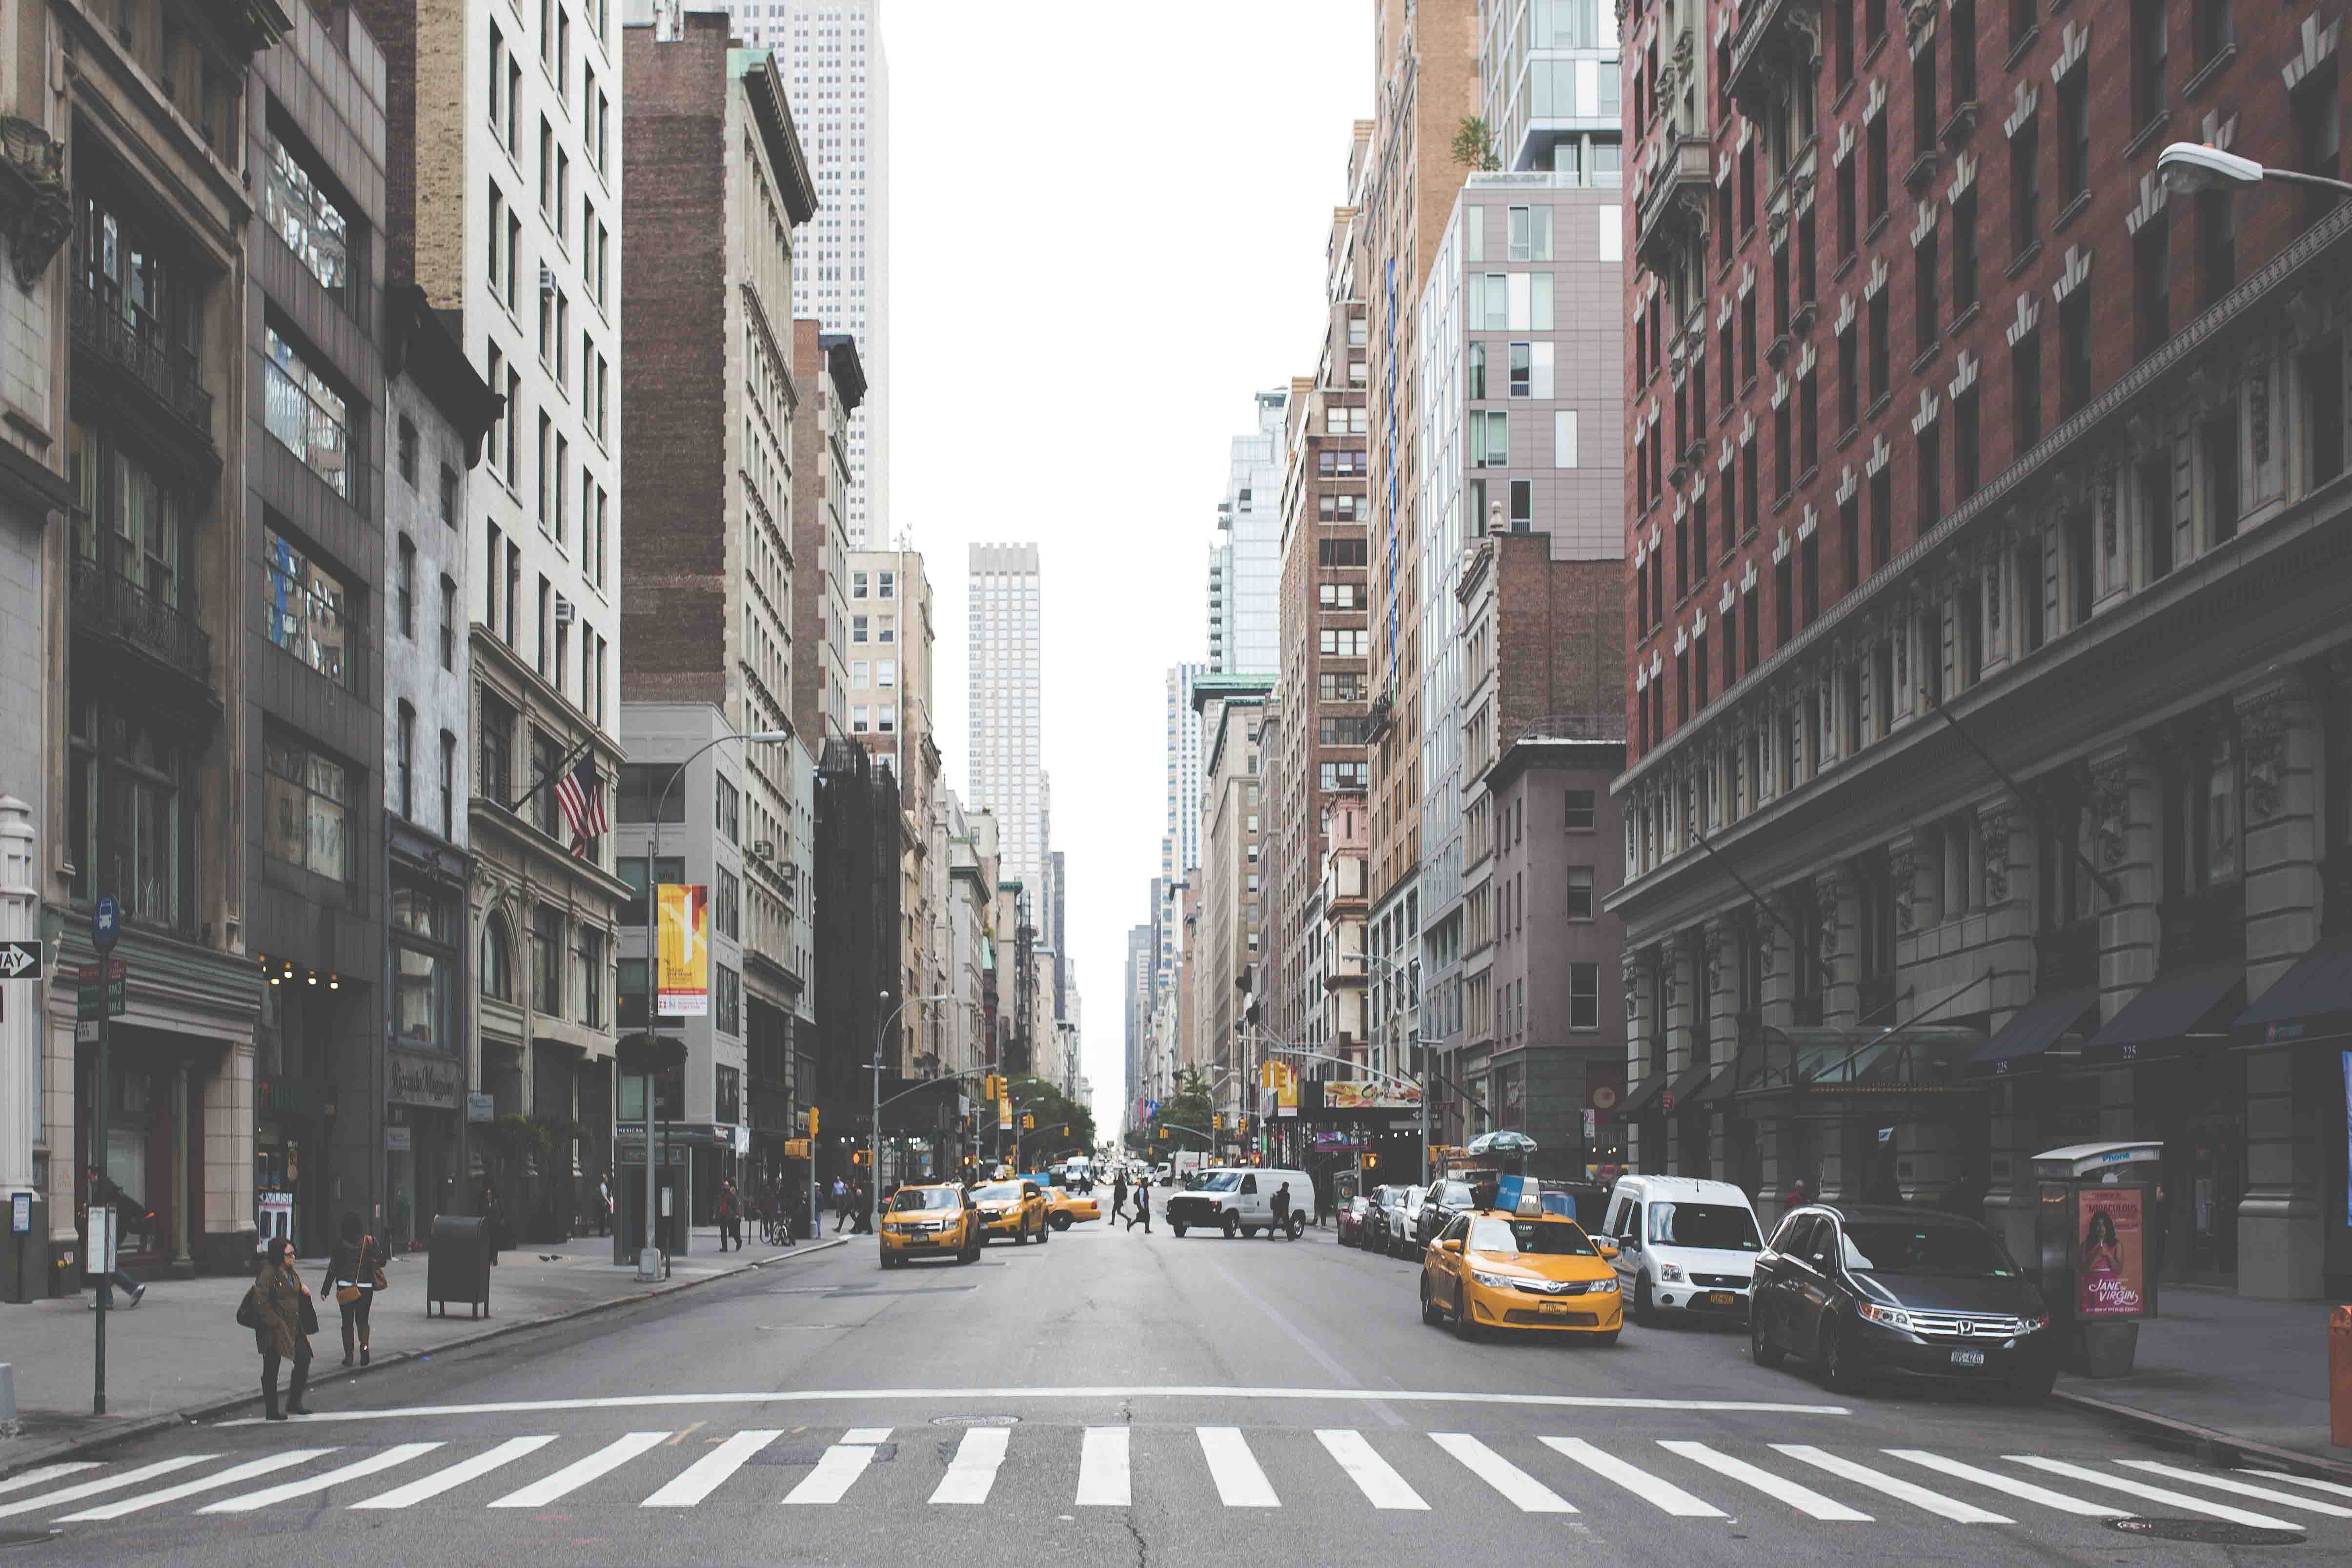
pedestrian, road, street, crossing, town, alley, city, cityscape, downtown, facade, crosswalk, lane, infrastructure, metropolis, neighbourhood, road surface, residential area, human settlement, metropolitan area, nonbuilding structure